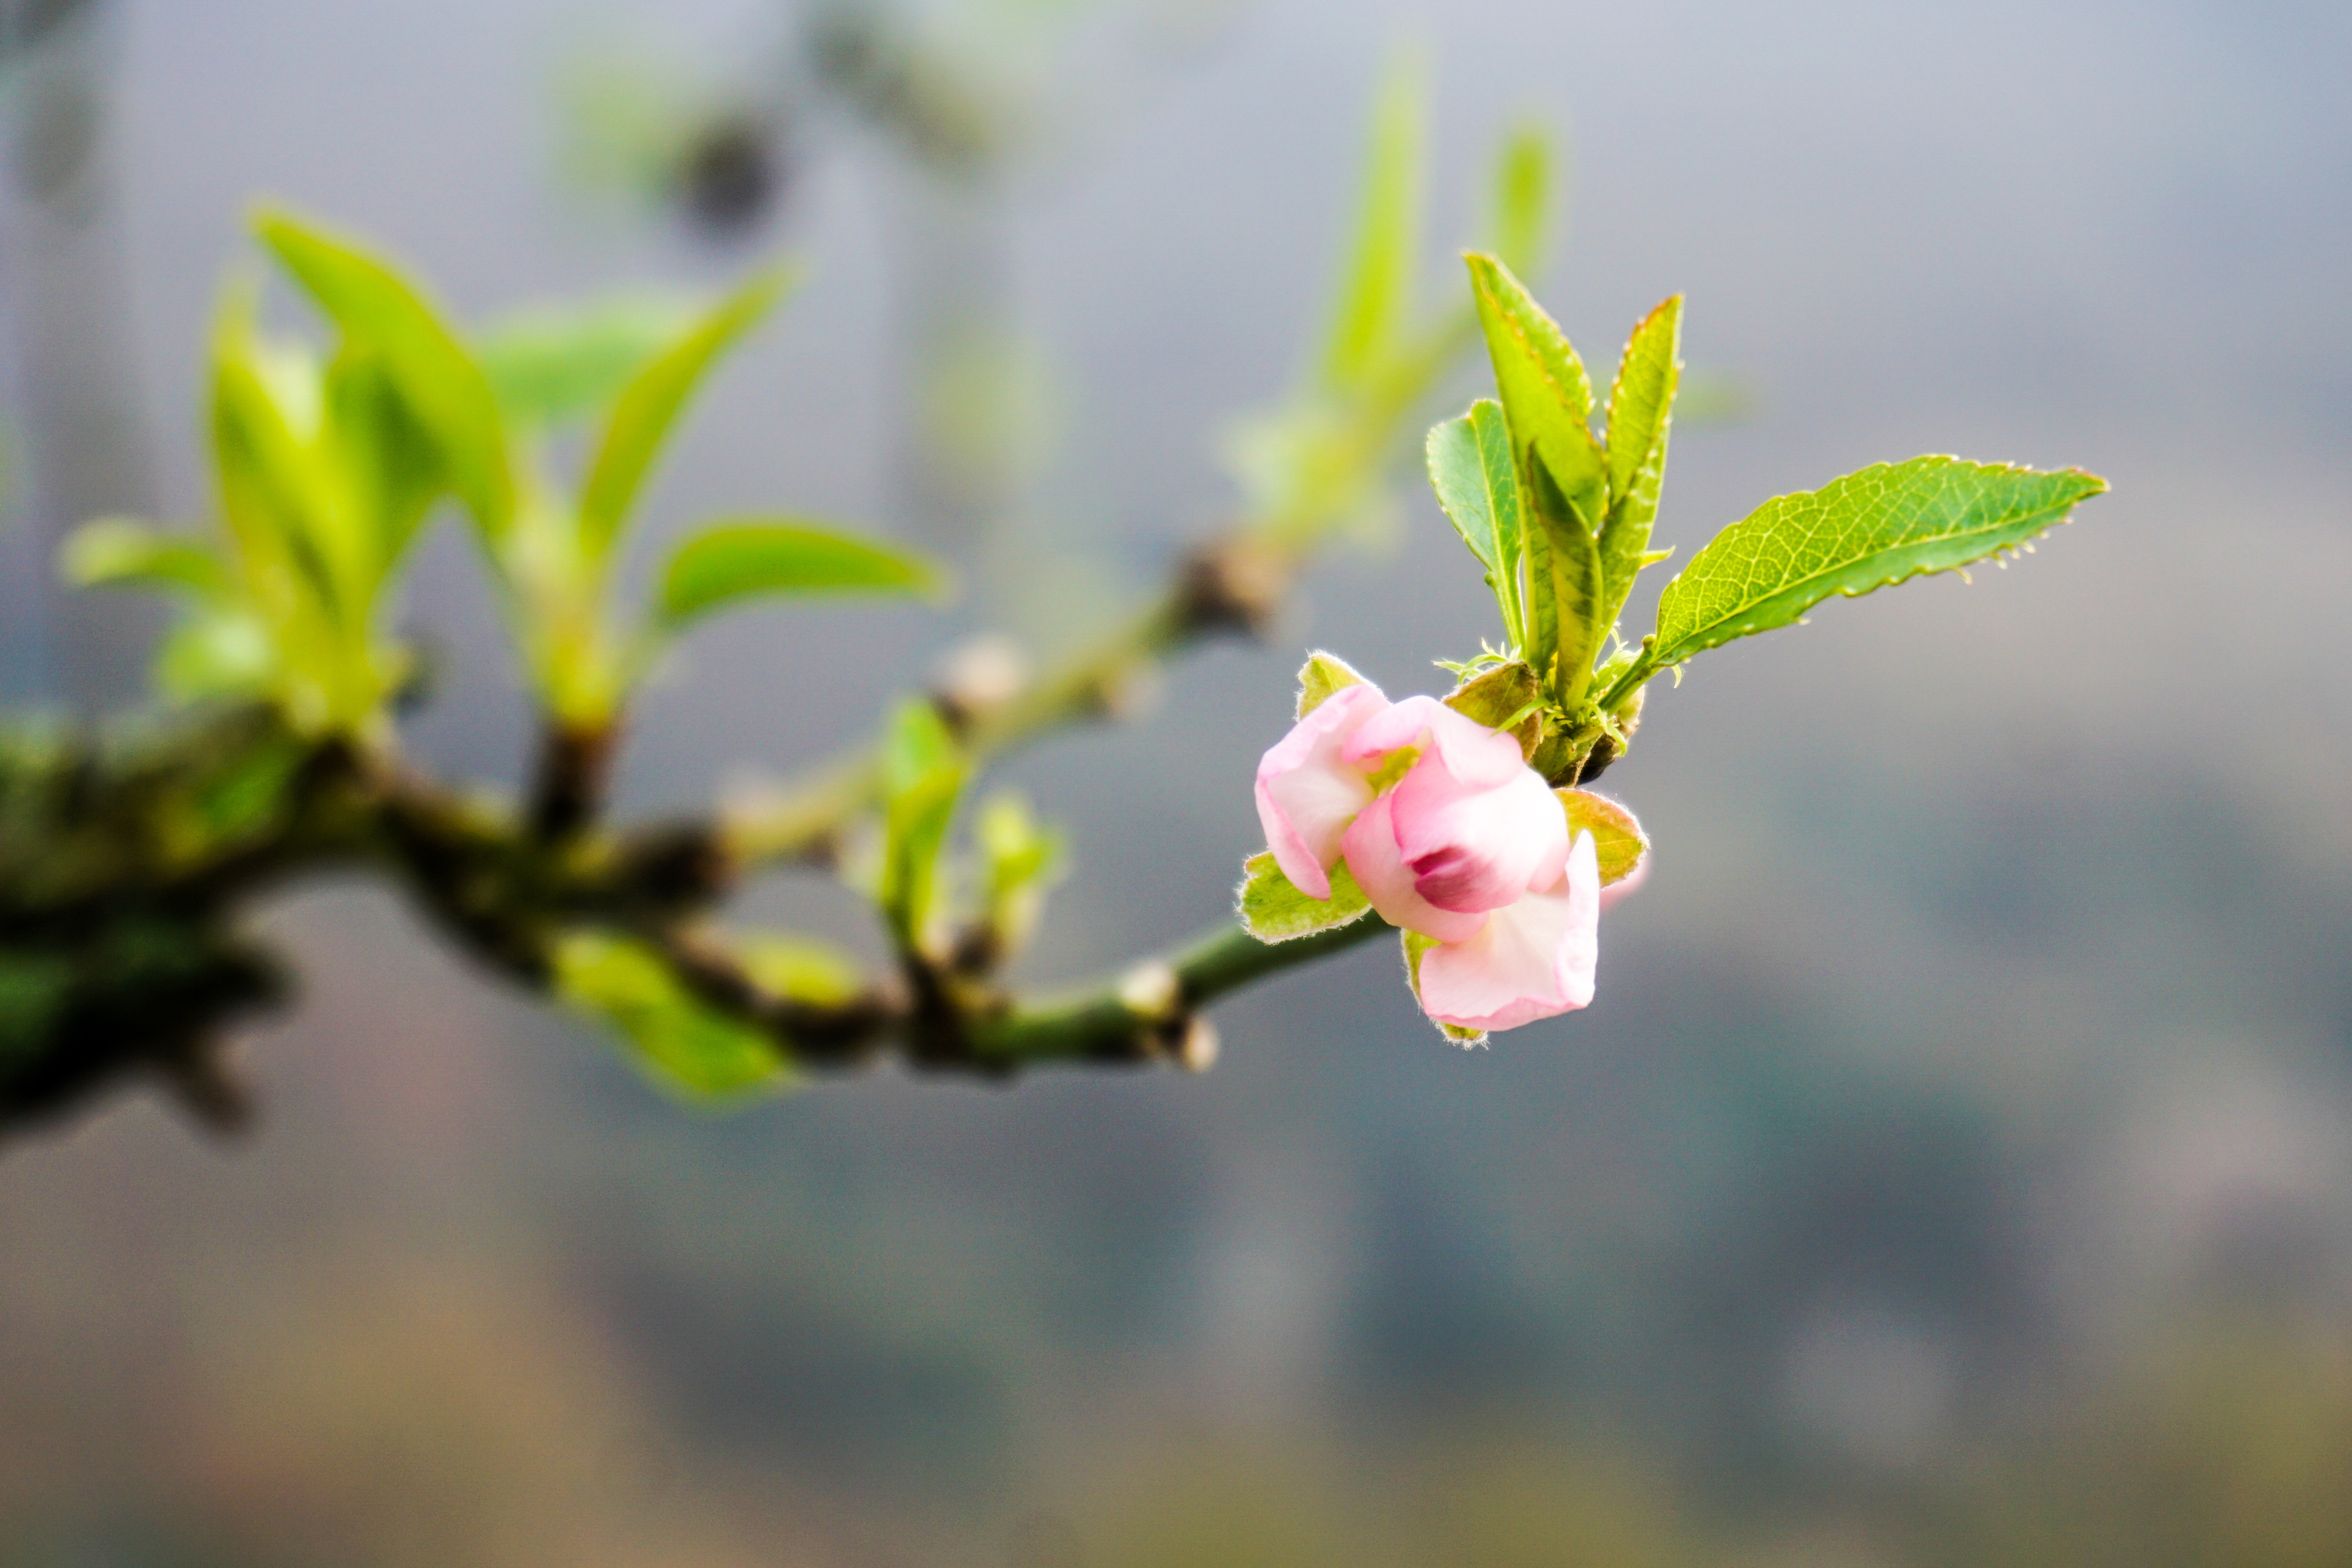
tree, nature, branch, blossom, plant, photography, fruit, leaf, flower, bloom, young, food, spring, green, produce, botany, flora, wildflower, flowers, close up, aesthetic, leaves, shrub, bud, sunbeam, cherries, awakening, macro photography, hibernation, flowering plant, cherry blossoms, young leaves, flowers branch, plant stem, land plant